Jean Jules Godefroy Calès

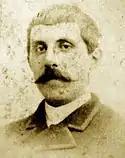
Albert Calès, his son, also Mayor of Villefranche-de-Lauragais

Following his parliamentary career, Calès was appointed, on September 2, 1889, and until his death in November 1899, Director of the psychiatric asylum of Bordeaux, « "Château-Picon" » "(since 1974: Hospital Center Charles Perrens)". He died in this city on November 2, 1899, at the age of 71.